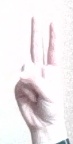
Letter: taa